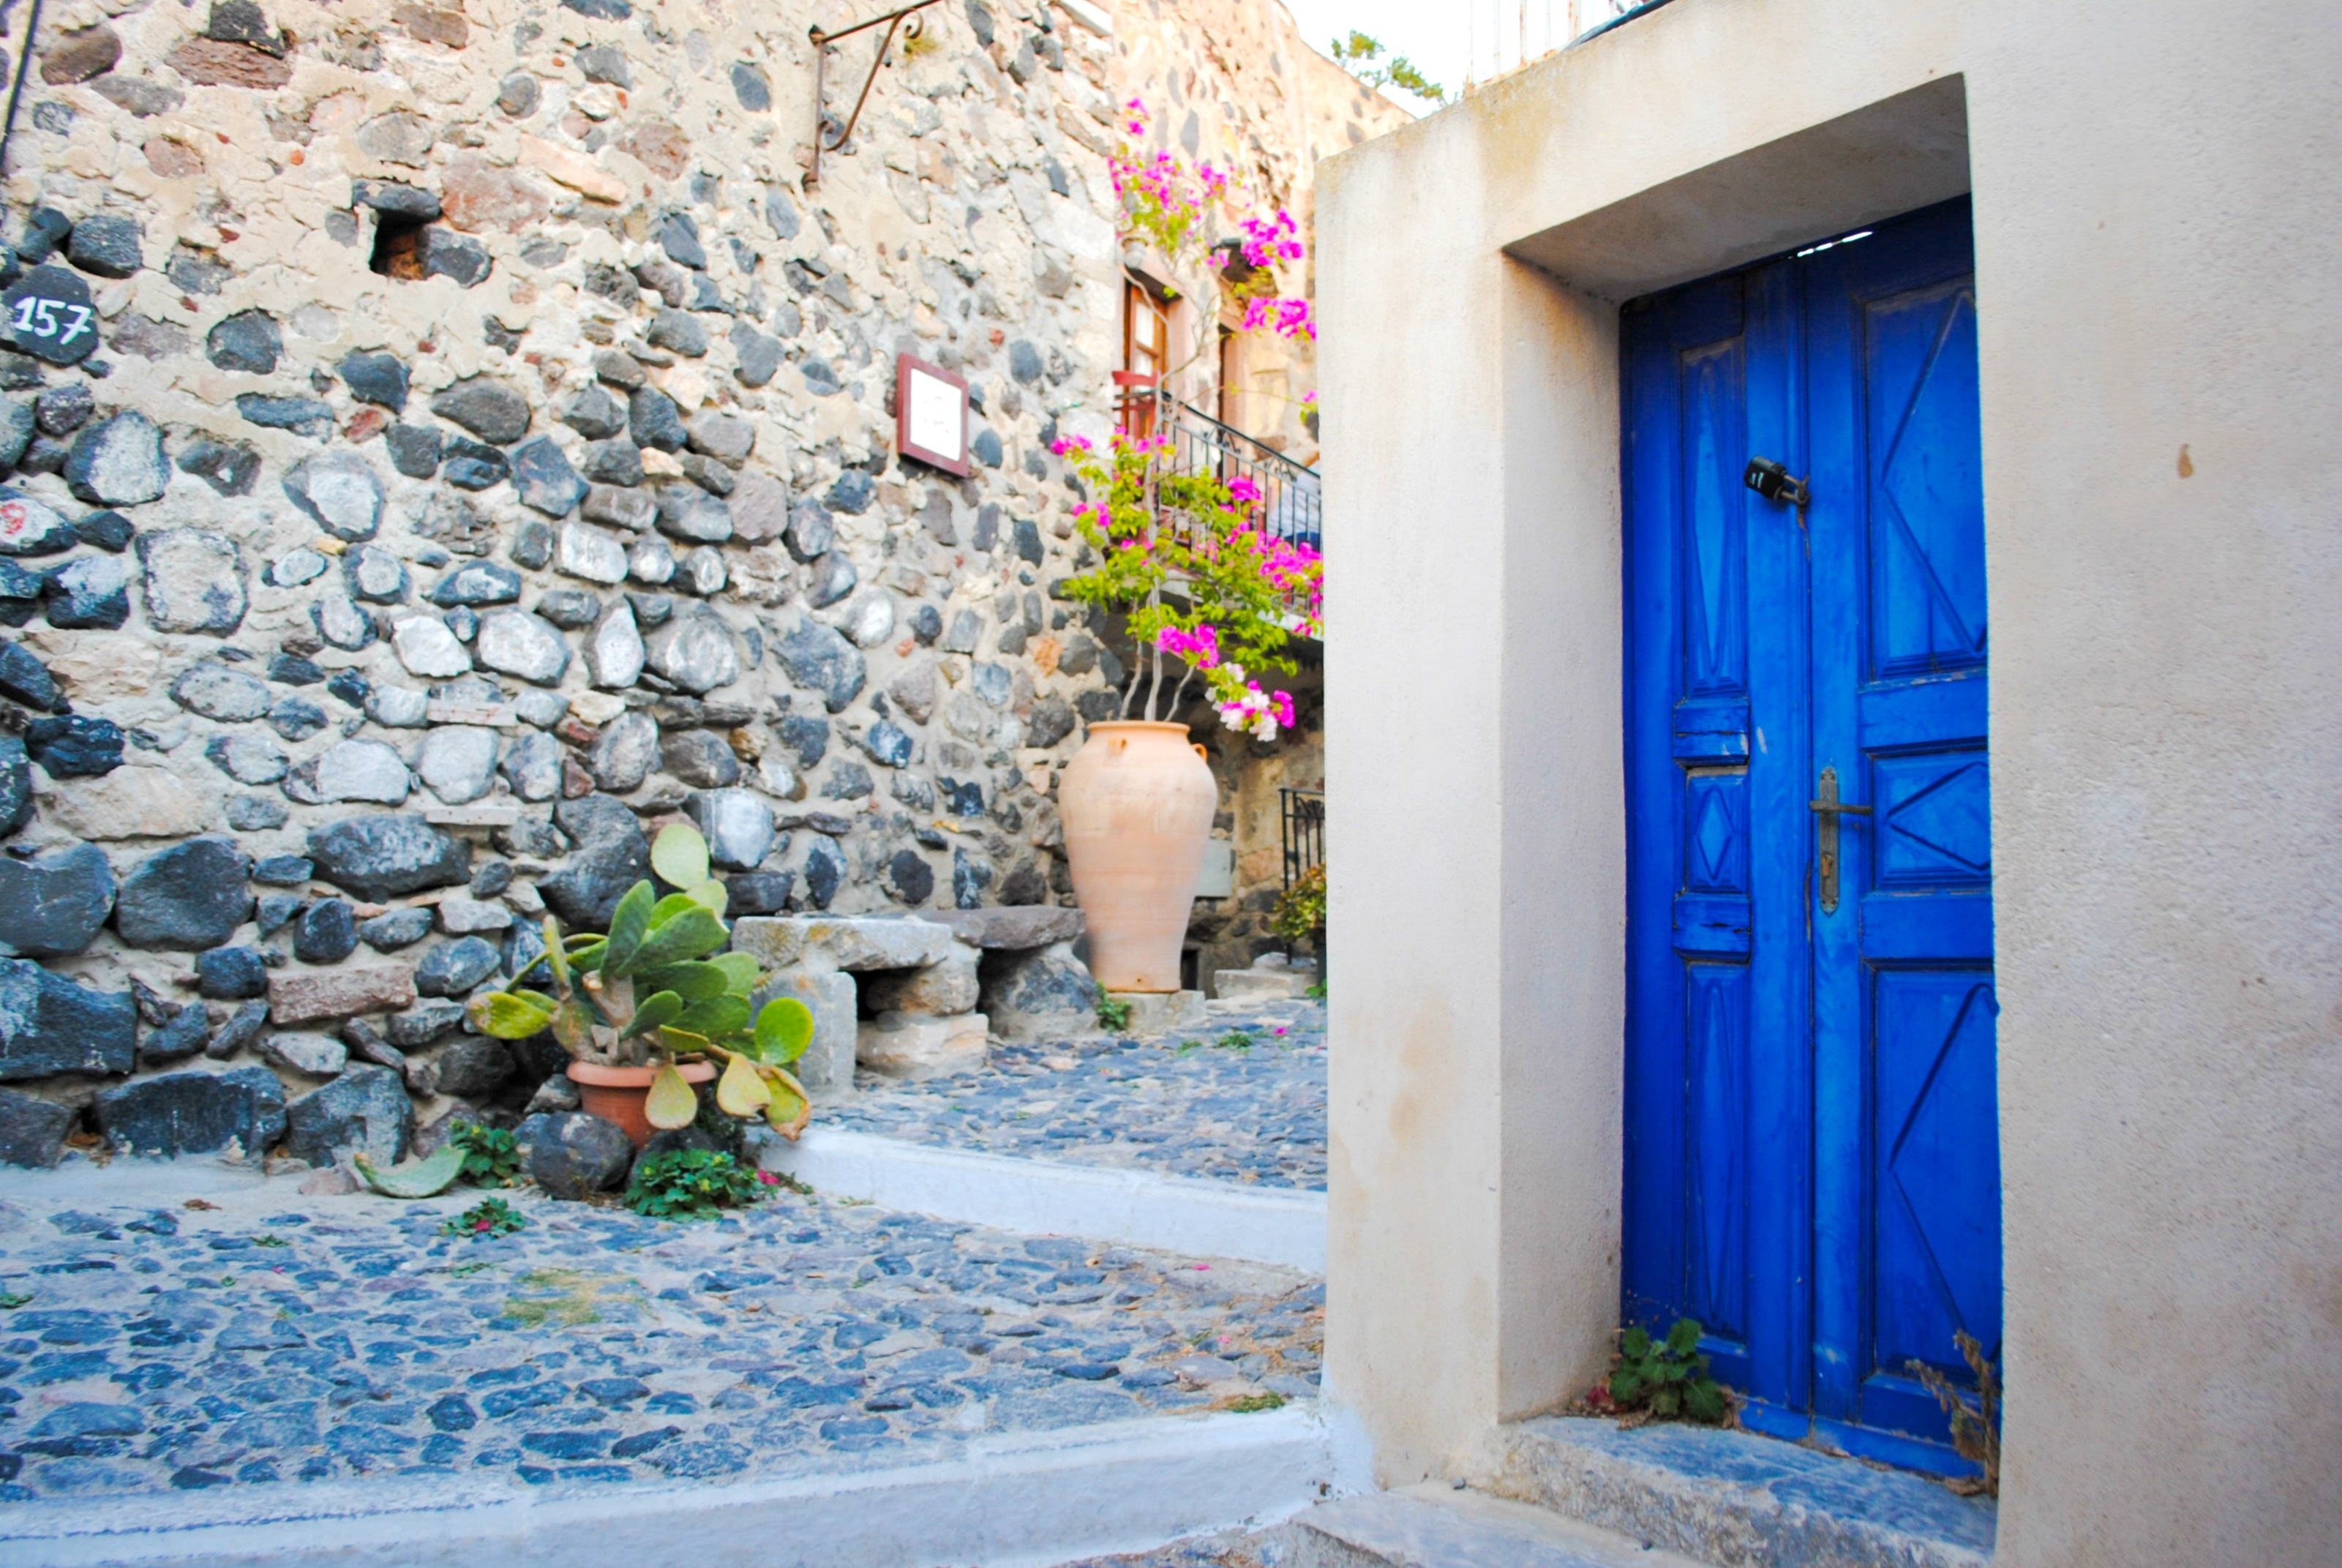
landscape, sea, architecture, sky, white, house, window, town, building, city, home, wall, summer, vacation, tourist, travel, village, europe, greek, mediterranean, holiday, backyard, island, romantic, landmark, facade, blue, church, tourism, santorini, courtyard, greece, european, famous, caldera, dome, estate, traditional, destination, cyclades, thira, aegean, oia